Sexual dimorphism

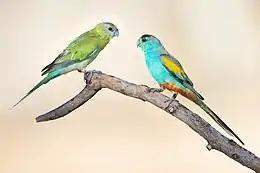
Female (left) and male (right) golden-shouldered parrot, showing that the male is much more colorful than the female

In amphibians and reptiles, the degree of sexual dimorphism varies widely among taxonomic groups. The sexual dimorphism in amphibians and reptiles may be reflected in any of the following: anatomy; relative length of tail; relative size of head; overall size as in many species of vipers and lizards; coloration as in many amphibians, snakes, and lizards, as well as in some turtles; an ornament as in many newts and lizards; the presence of specific sex-related behaviour is common to many lizards; and vocal qualities which are frequently observed in frogs.